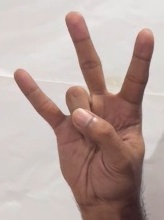
ASL sign: 7